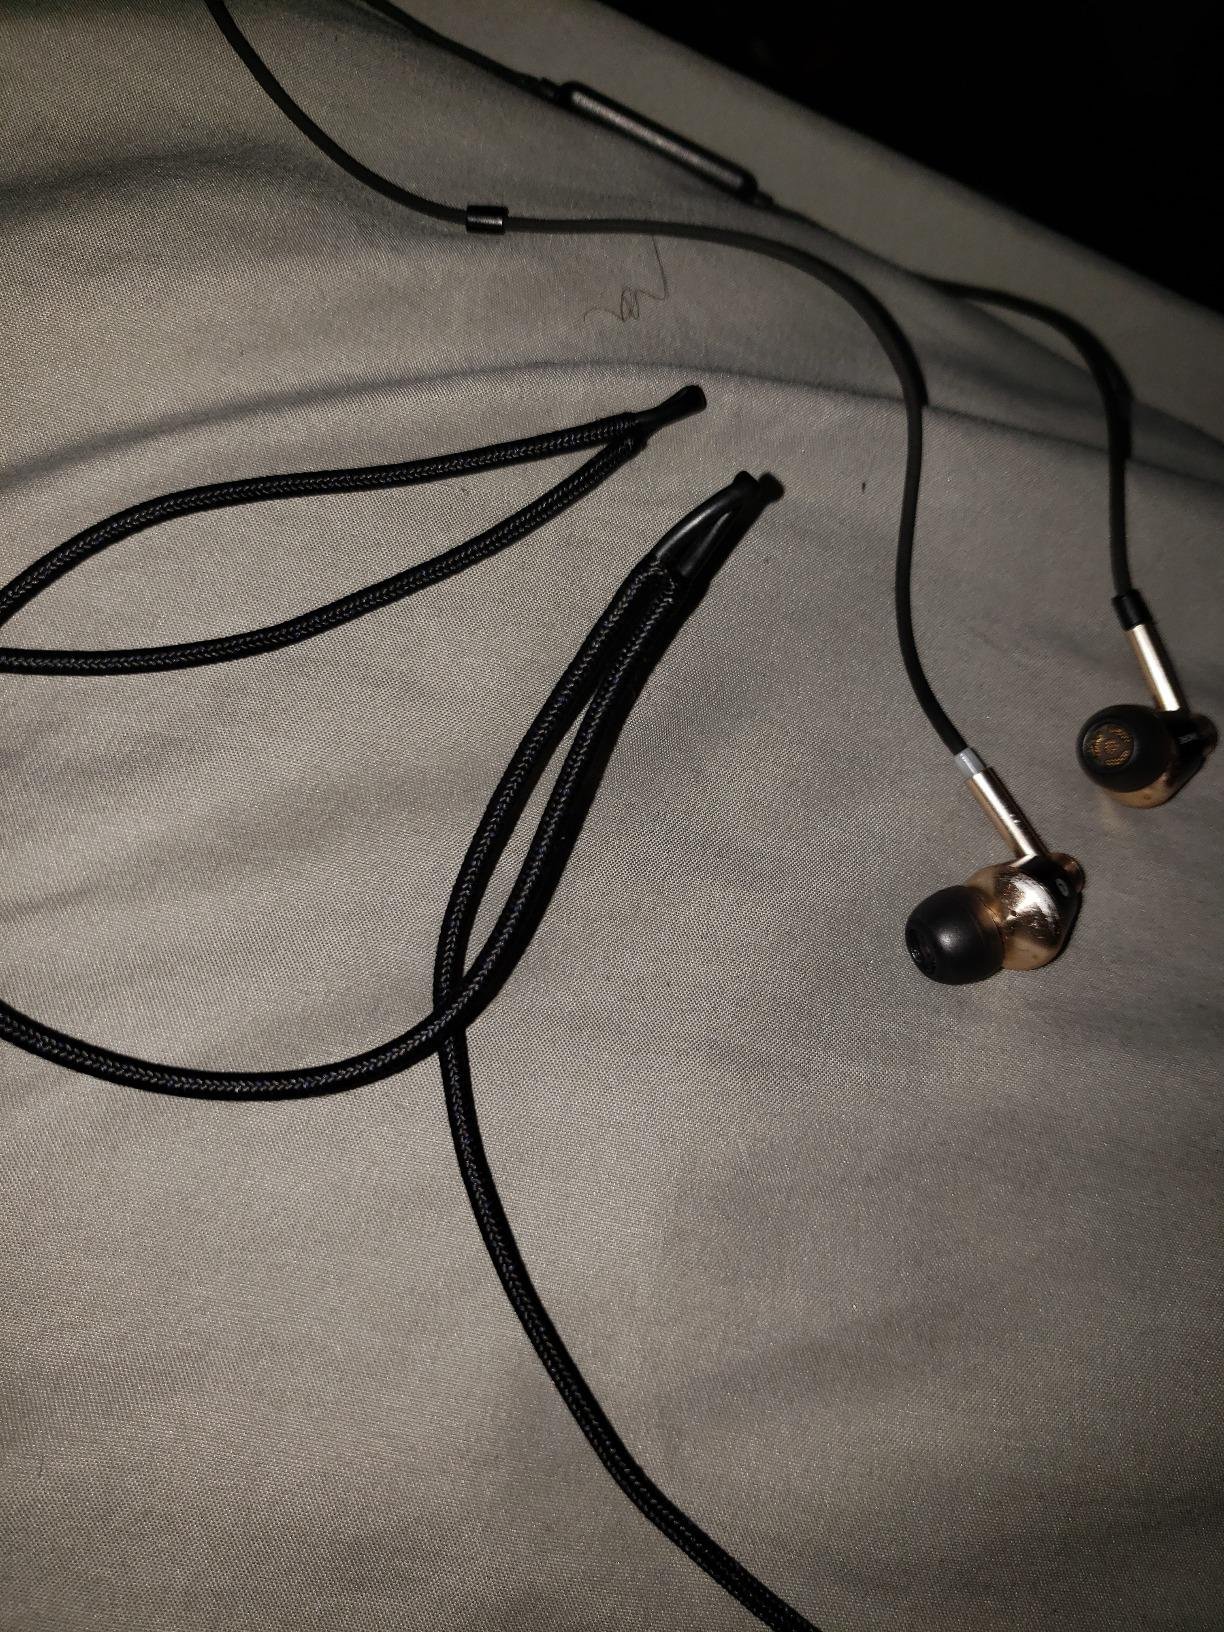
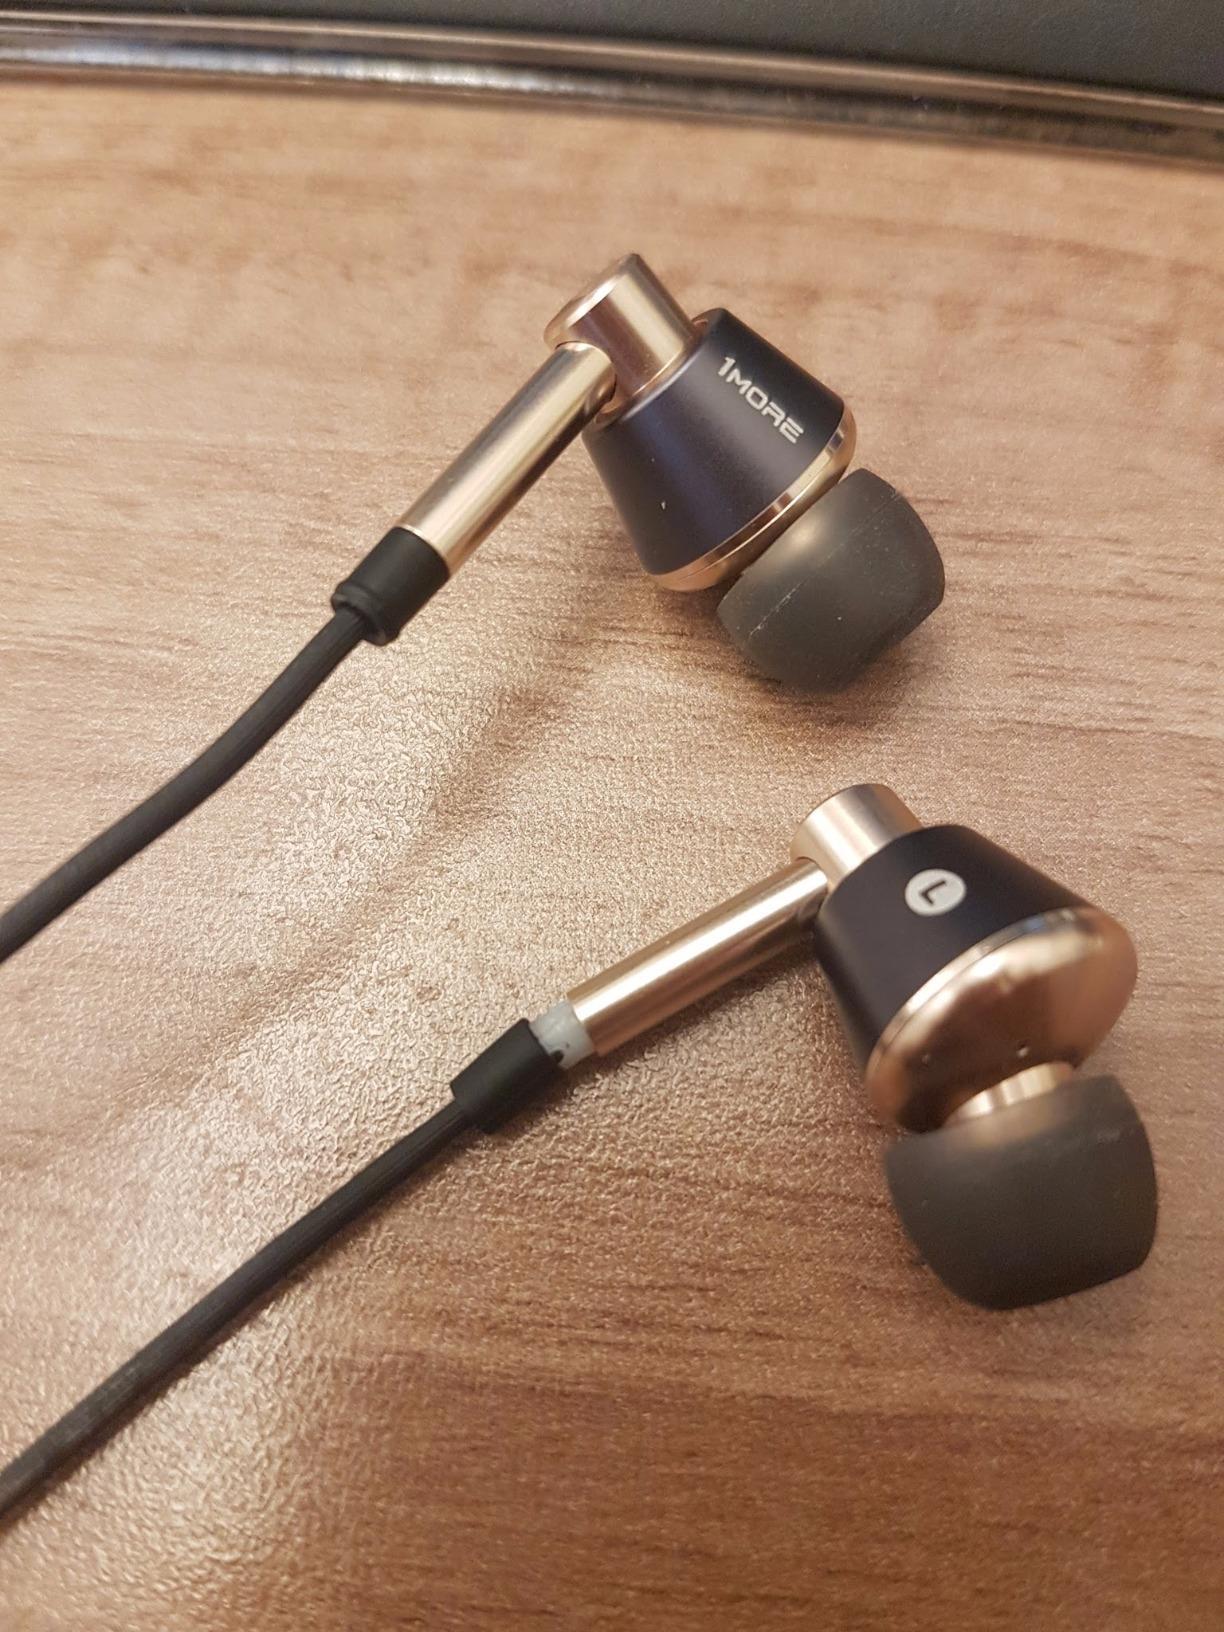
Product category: headphones
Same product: yes